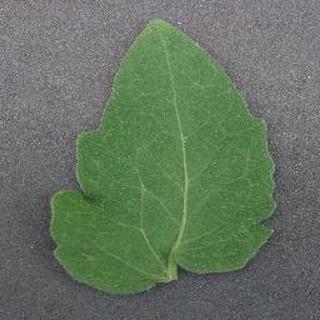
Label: healthy_tomato